Kinohimitsu

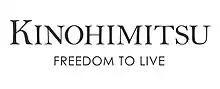
Kinohimitsu Brand Logo

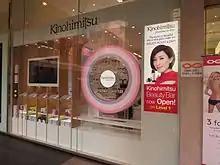
Kinohimitsu's Beauty Bar Counter at OG Albert Complex, Singapore

Kinohimitsu has a distribution network of more than 6,000 points of sales in Asia, namely China, Singapore, Malaysia, Vietnam, Thailand, Cambodia and Indonesia. Kinohimitsu's products are sold in pharmacies, supermarkets and convenience stores.